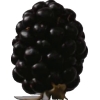
Label: blackberry